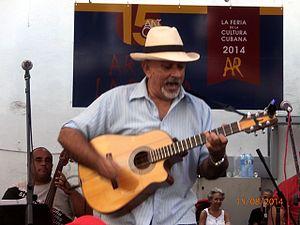
Pancho Amat, né à La Havane en avril 1950, est un guitariste et joueur de tres cubain. Fondateur du groupe Manguaré en 1971, il est celui qui donne au tres ses lettres de noblesse dans la musique cubaine.